Siege of Calais (1346–1347)

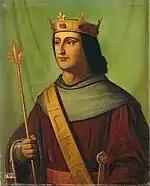
An image of Philip VI, wearing a red robe, a grey cape, a gold sash, a gold crown and holding a gold sceptre

After resting for two days and burying the dead, the English, requiring supplies and reinforcements, marched north. They continued to devastate the land, and razed several towns, including Wissant, the normal port of disembarkation for English shipping to north-east France. Outside the burning town Edward held a council, which decided to capture Calais. The city was an ideal entrepôt from an English point of view, and close to the border of Flanders and Edward's Flemish allies. The English arrived outside the town on 4 September and besieged it.